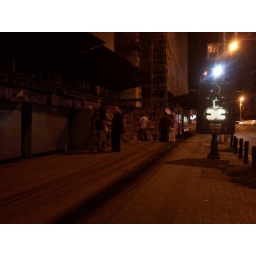
This book market in Bucharest also continues until late.